Metroid Prime: Federation Force

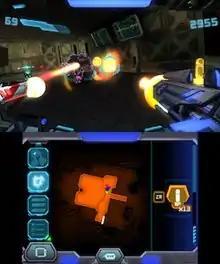
Gameplay of "Federation Force", with the map shown at the bottom screen

"Metroid Prime: Federation Force" plays similarly to "Metroid Prime Hunters", which primarily focused on the shooting mechanics within the "Metroid Prime" series as opposed to the exploration. Like its handheld predecessor, "Federation Force" incorporates cooperative elements into the core gameplay, but it lacks the touch-based controls of "Hunters" as well as the established scanning mechanics of the "Metroid Prime" series, which allowed players to analyze their character's surrounding environment and discover secrets.